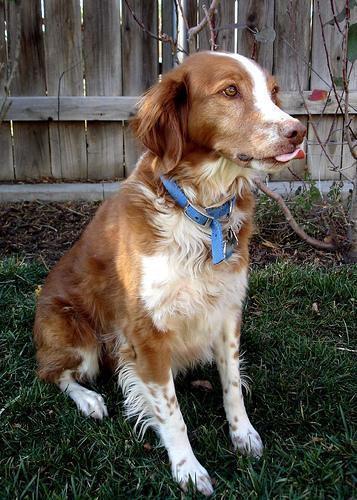
Brittany_spaniel